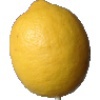
Label: Lemon 1